Sealed crustless sandwich

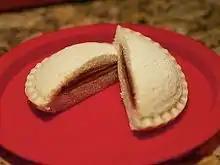
A sealed crustless sandwich with peanut butter and jelly filling (mass-produced)

A sealed crustless sandwich consists of a filling between two layers of crimp-sealed bread, with the crust removed.